John Marchbank

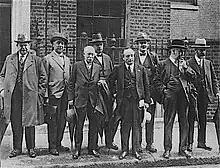
Marchbank (third from right) as part of a Trades Union Congress delegation to Downing Street in 1925

John Marchbank (19 January 1883 – 25 March 1946) was a Scottish trade unionist.